Centre (department)

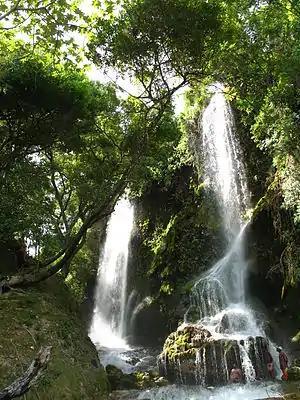
Waterfall at Saut-d'Eau in Centre, Haiti

Centre is the only department without access to the sea, but is nevertheless affected by soil erosion as a result of deforestation. In 2004, the floods caused by Hurricane Jeanne resulted in hundreds of deaths, focused in Centre and Artibonite Departments.